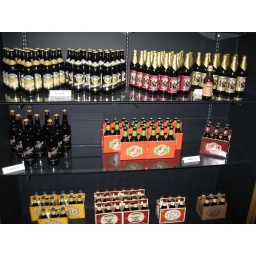
The wall of a bar I found in Salisbury